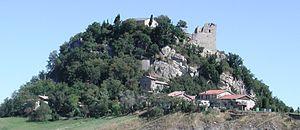
Le château de Canossa est un château situé à Canossa, dans la province de Reggio d'Émilie, en Italie.